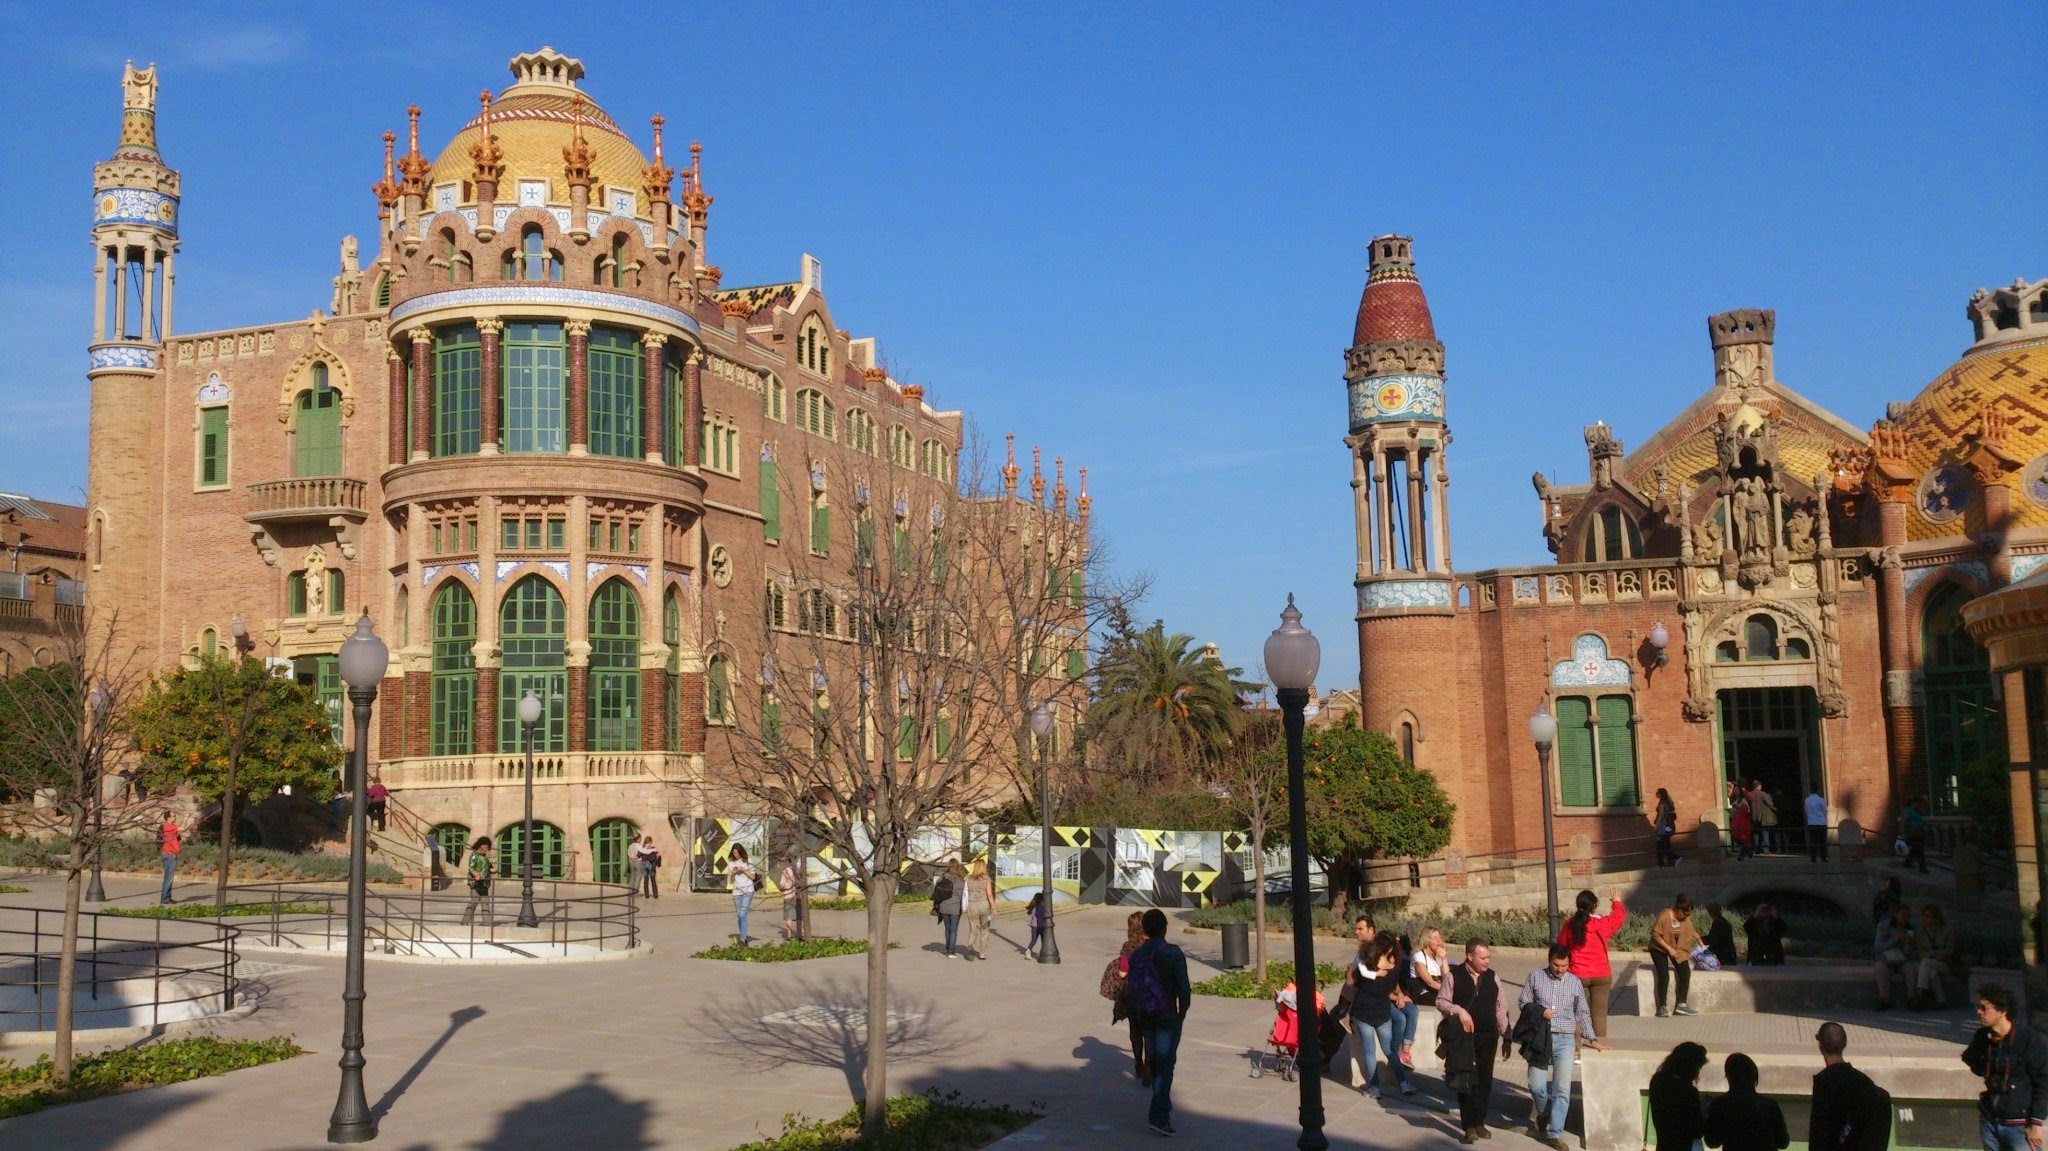
architecture, town, building, palace, monument, downtown, europe, ceramic, plaza, landmark, facade, cathedral, tourism, barcelona, public space, streets, tourists, catalonia, town square, unesco, tourist attraction, basilica, nouveau, modernism, catalan, tours, city centre, historic site